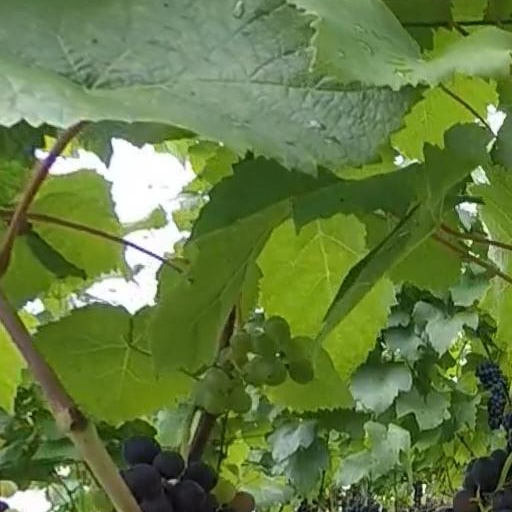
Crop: grape